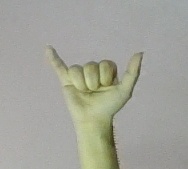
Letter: ya